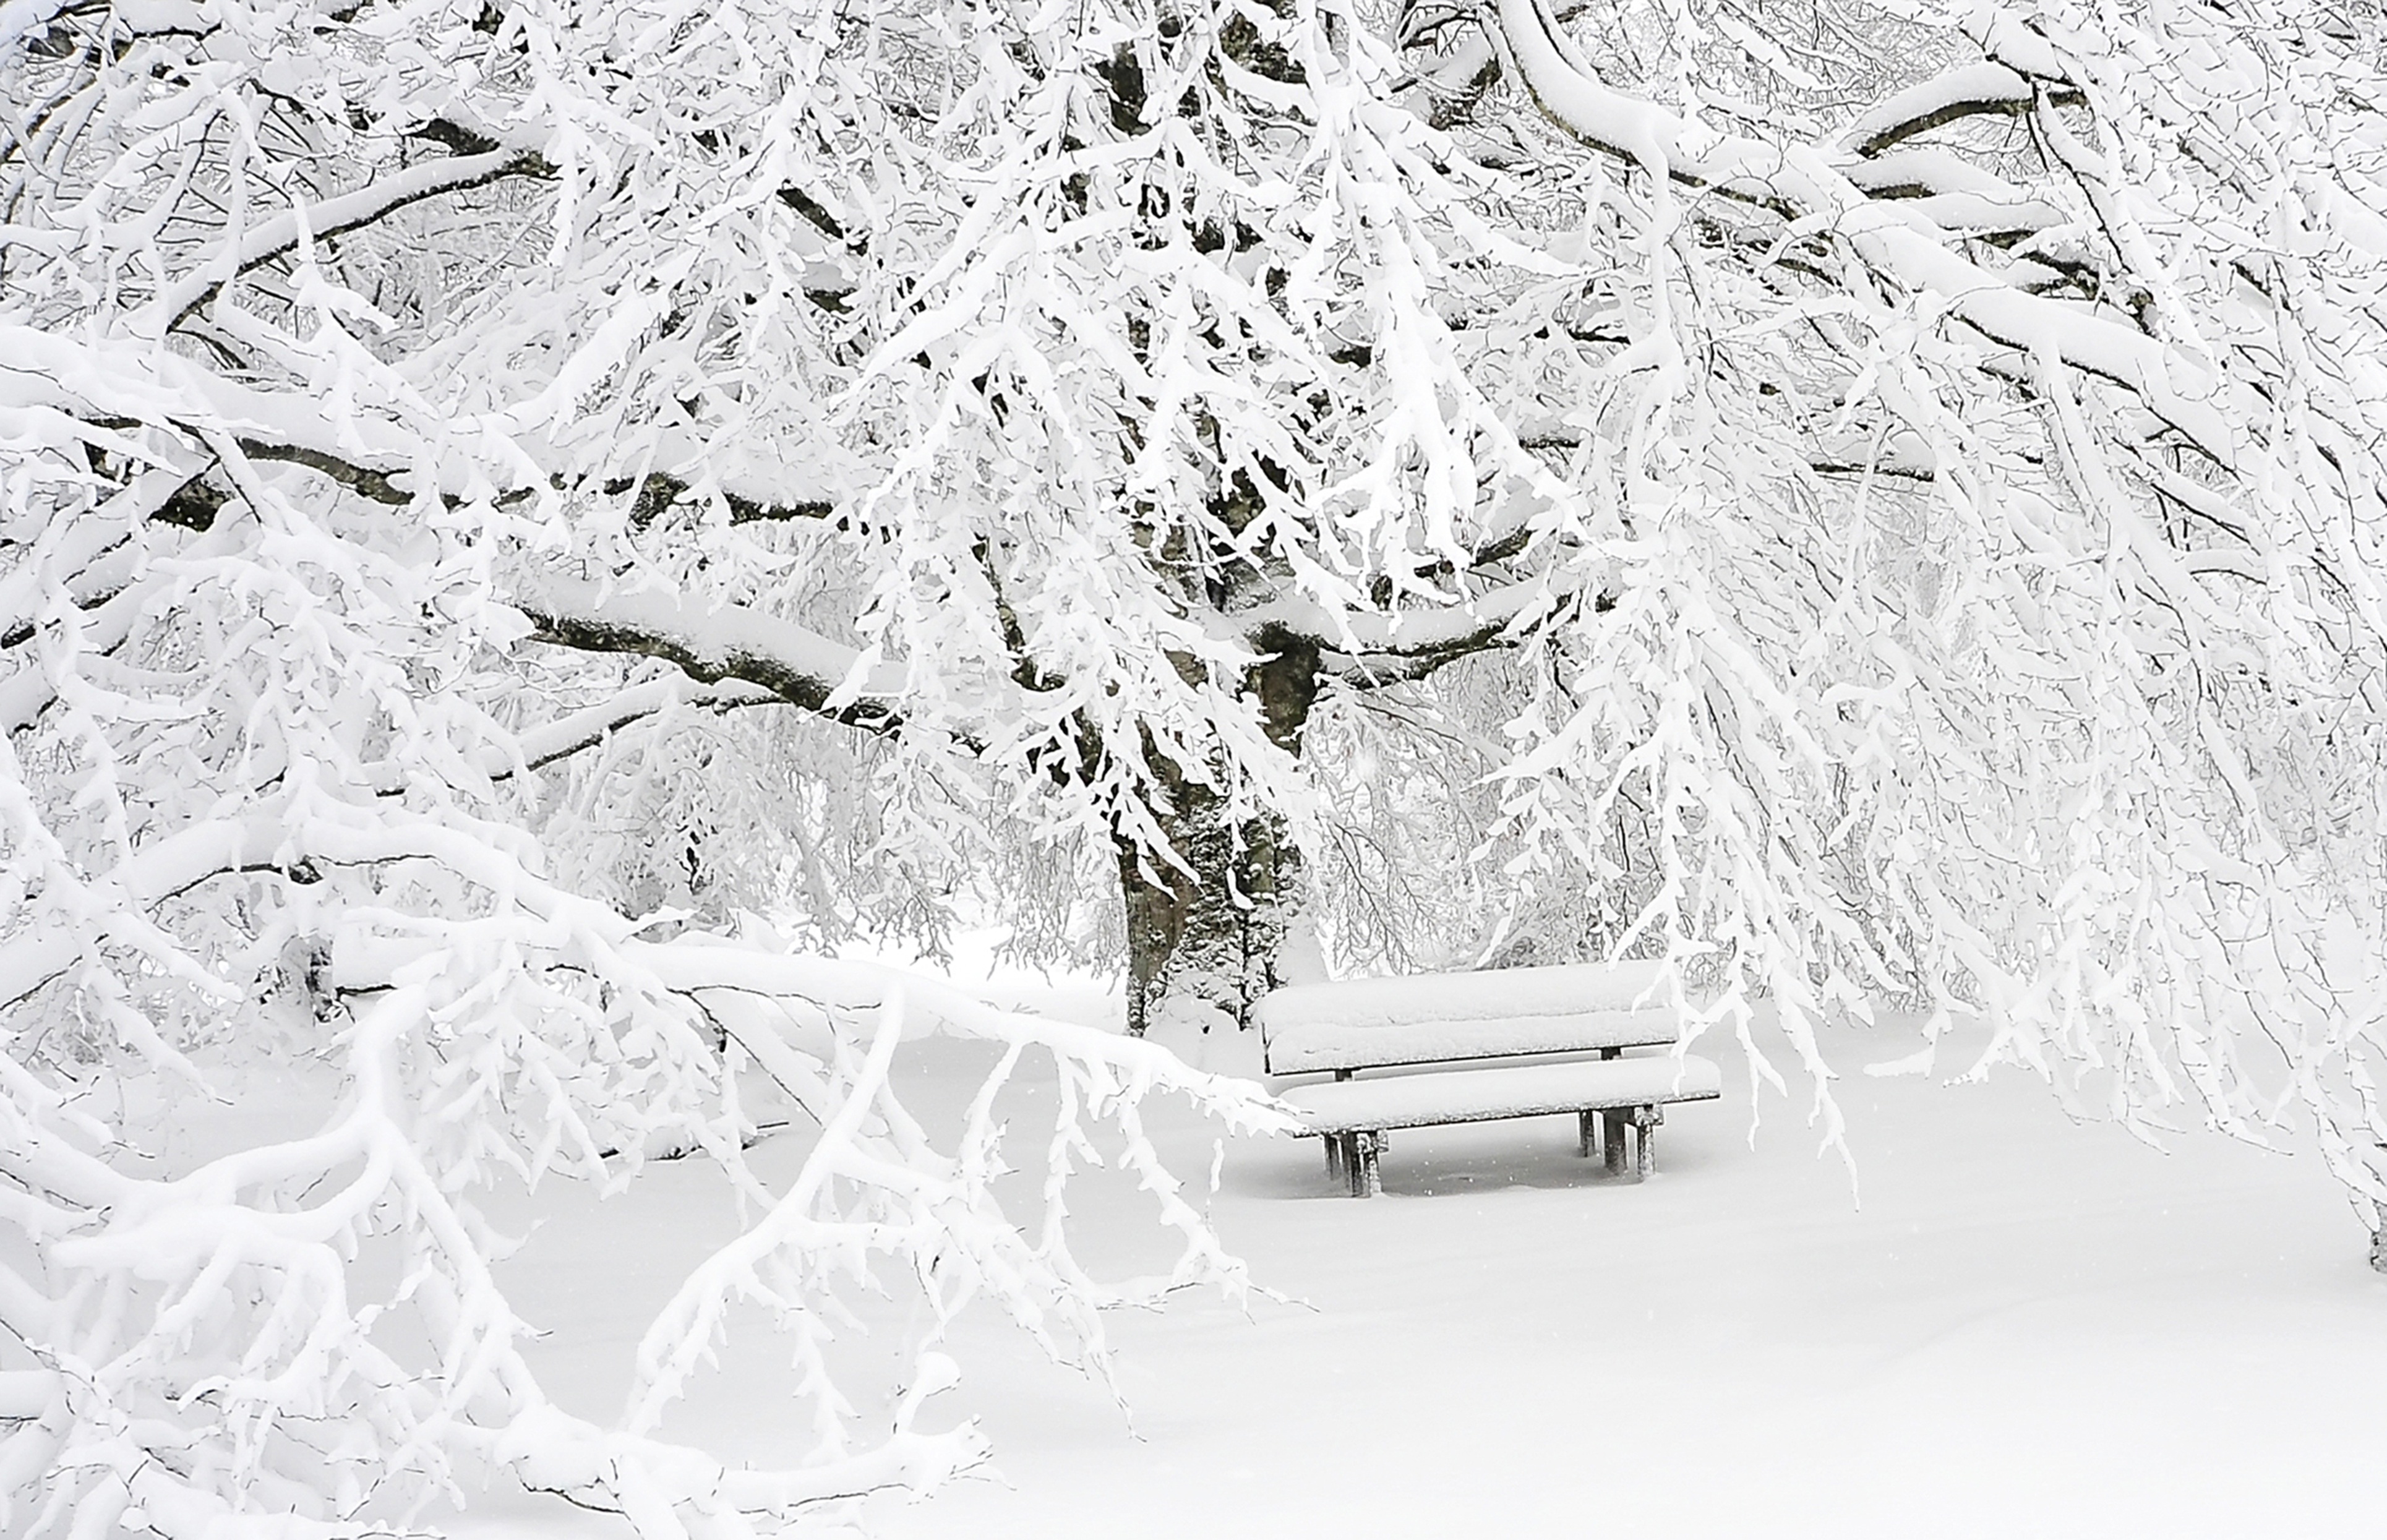
landscape, tree, nature, forest, branch, mountain, snow, cold, winter, black and white, fog, hiking, frost, walk, panoramic, ice, weather, rest, monochrome, season, mountain road, mountaineering, trees, sketch, drawing, mount, cordillera, blizzard, freezing, monochrome photography, geological phenomenon, winter storm, mountain sports